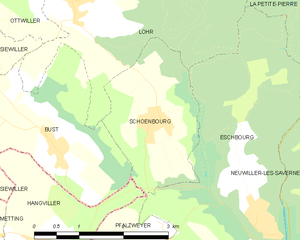
Carte des communes françaises